Kabadieen! Gekitotsu Dokuro Koko hen

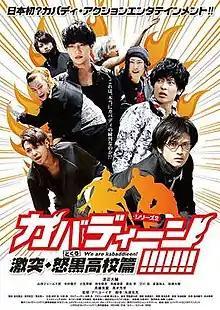
Film poster for " Kabadieen! Gekitotsu Dokuro Koko hen"

is a 2014 Japanese youth sports film directed by Yuichi Abe.